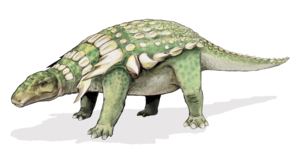
Ornithischia / Klassificering
"Ornithischia er en uddød gruppe af primært planteædende dinosaurer, der var karakteriseret af et bækkenparti, der minder om fuglenes. Navnet Ornithischia afspejler denne lighed, idet det er afledt af de oldgræske ord ornith-, der betyder ""fra en fugl"" og ischion, flertal ischia, der betyder ""hofteled"". Fugle er dog kun fjernt i familie med denne gruppe, da fugle er theropoder.